Gare d'Austerlitz

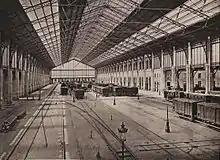
Gare d'Austerlitz in 1883.

Demolished, the station was rebuilt, from 1862 to 1869, by Pierre-Louis Renaud (1819–1897), chief architect of the Paris-Orléans company. It included a large hall made from iron, wide and long (the second largest in France after Bordeaux), designed by Ferdinand Mathieu and carried out by the construction workshops of Schneider & Co at Le Creusot and Chalon-sur-Saône. This vast space was also used as a workshop for making gas balloons, during the Siege of Paris in 1870. Also built was the departure pavilion to the north, the perpendicular building of the restaurant buffet, the arrival pavilion to the south, as well as the Paris-Orléans railway administration building at the west end of the hall, on Place Valhubert, with a "Belle Époque" style façade. The administrative building was an extension of the iron hall, whose pediment was invisible from Place Valhubert. This arrangement, as well as the choice of side entrances, was unusual for a terminal station.